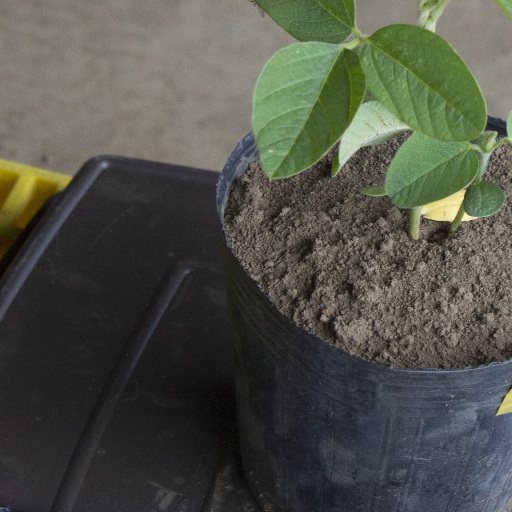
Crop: soybean